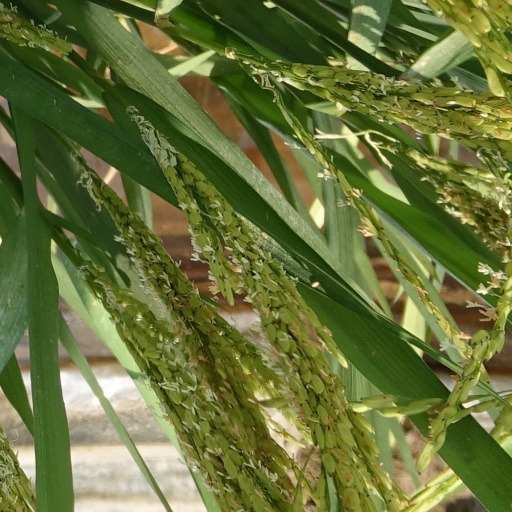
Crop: rice